Charles Knox Robinson

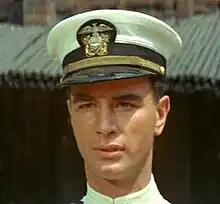
Charles Robinson as Ensign Bordelles in the 1966 Robert Wise production "The Sand Pebbles"

Charles Knox Robinson III (April 13, 1932 — July 22, 2006) was an American actor who appeared in over 80 films and television series over his career. From 1958 through 1971 he was credited as Charles Robinson and, from 1972 onward, his full birth name, Charles Knox Robinson, also became his stage name. His credits have been occasionally commingled with those of younger actor Charlie Robinson who, during an eight-year (1984–92) stint as court clerk Mac Robinson on "Night Court" had been credited as Charles Robinson.